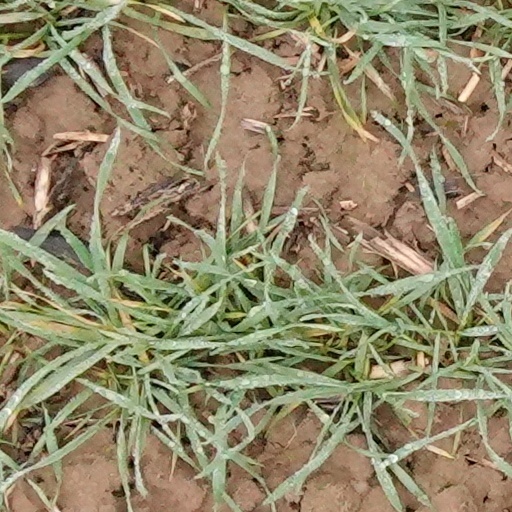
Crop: wheat